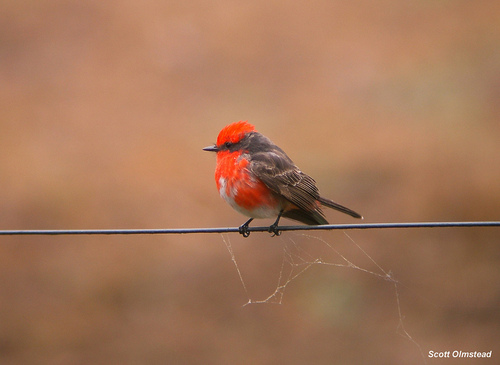
a small bird has a bright red crown, and red breast with spots of white, and brown outer rectrices.
this tiny bird has a bright orange crown and breast and a gray back, tail and wing with a very short, pointed beak.
this bird has bright red throat and breast with white abdomen and brown coverts.
bird with black beak, eye, tarsus and feet, brown wings, and inner and outer rectrices, and white abdomensmall orange brown and white bird with medium black tarsus and medium black beakthe is colorful bird has a red belly and head with a brown back
this is a small bird with a red head, breast and sides and gray wings and tail.
the small bird has a black bill, bright red crown, and dark brown feathers.
this bird has a white and red breast and small pointed billwhile primarily black in color, this bird has a red crest, red breast, and white belly.
Species: Vermilion Flycatcher